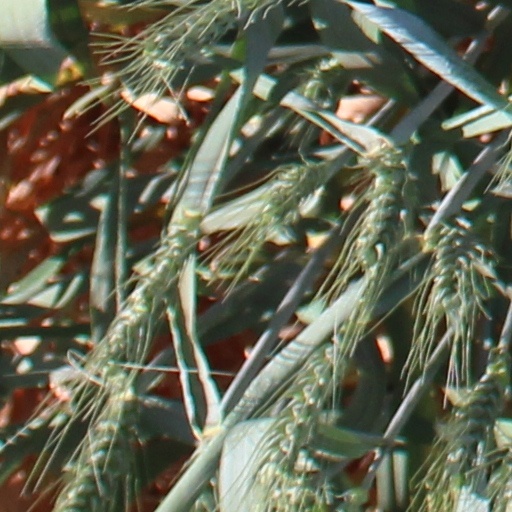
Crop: wheat